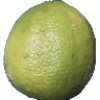
Label: Limes 1